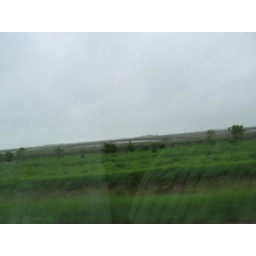
The field in back was flooded and all the grass in the ditch was flat from the rushing water.